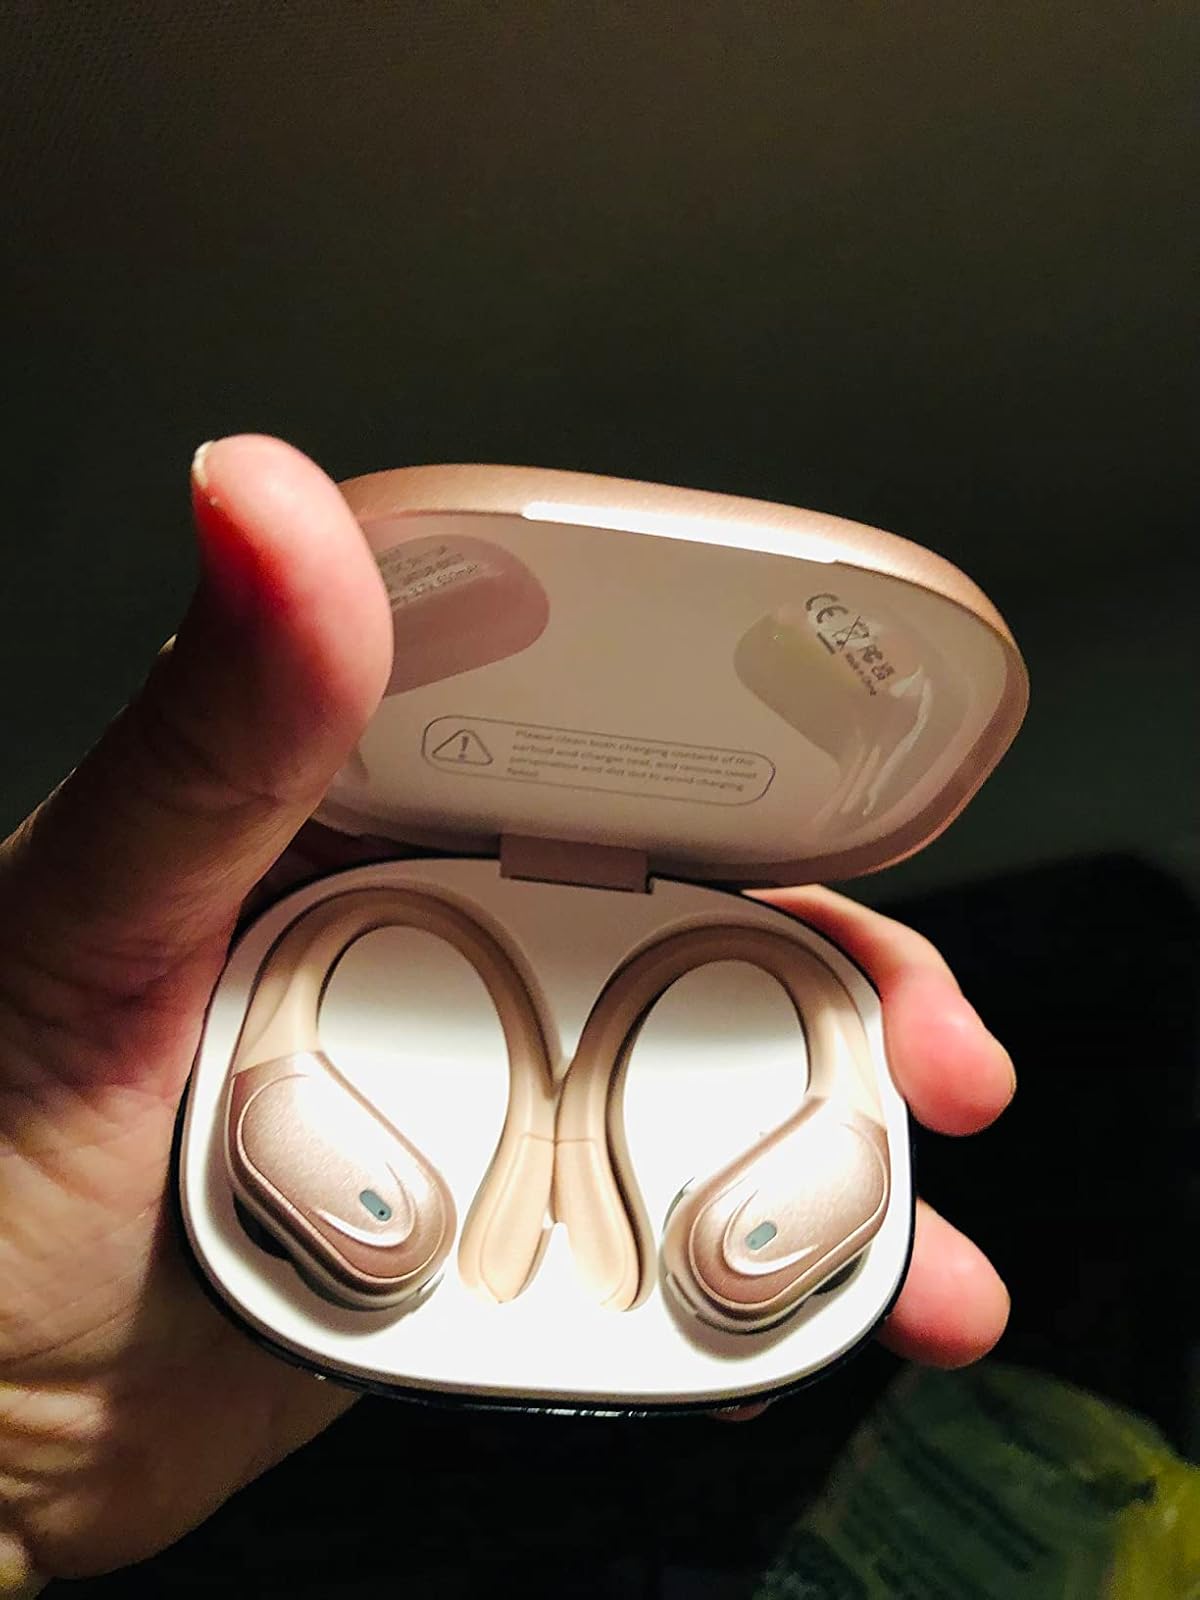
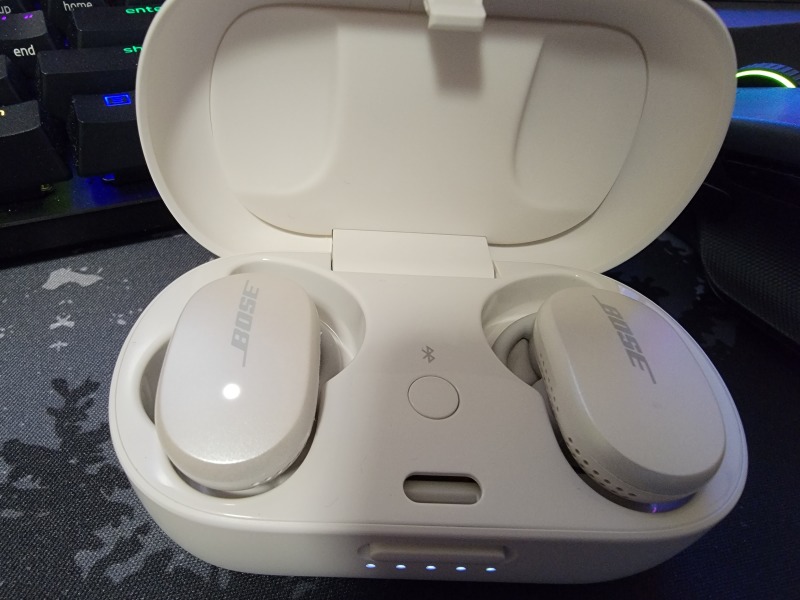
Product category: earbuds
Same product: no